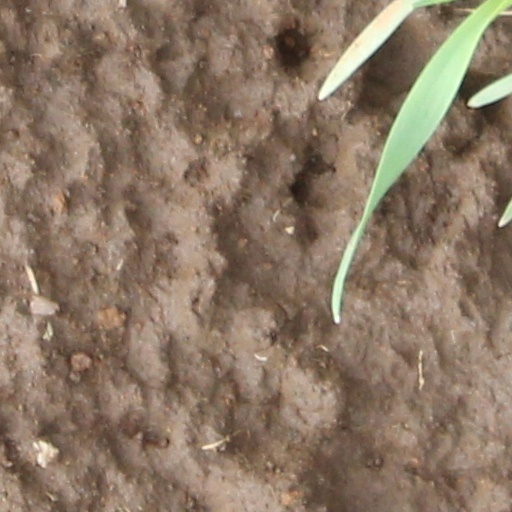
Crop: wheat